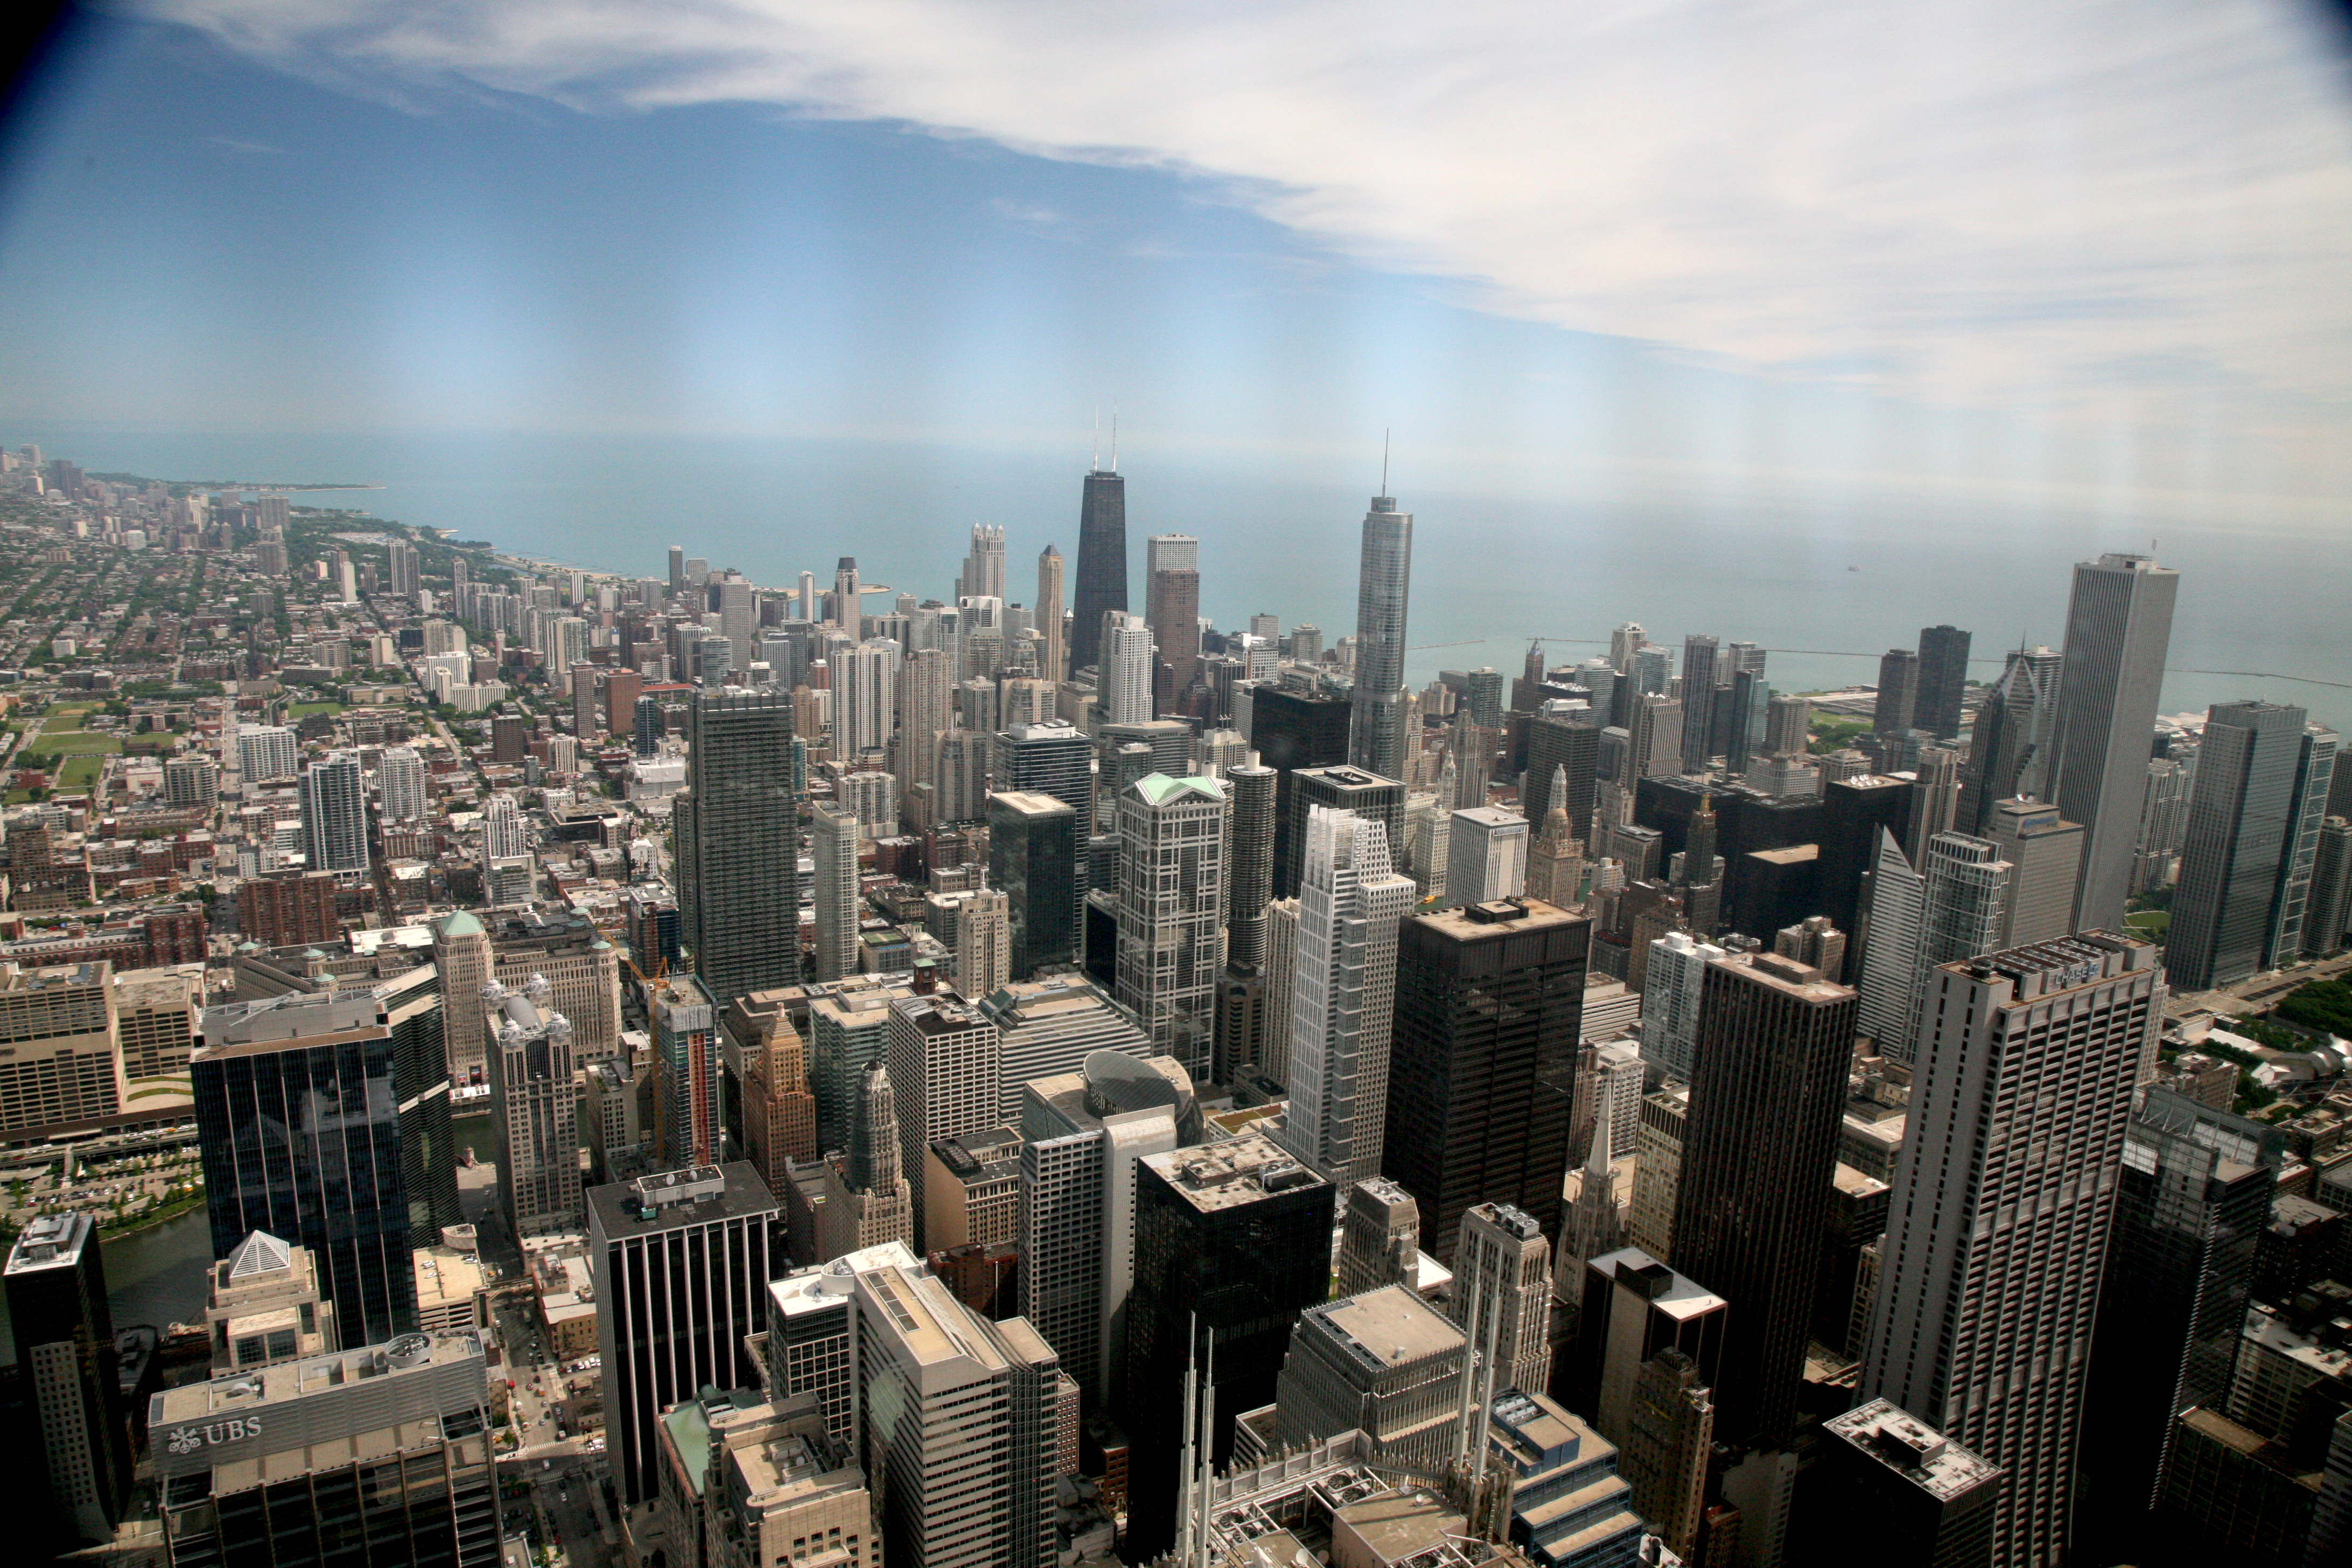
horizon, architecture, skyline, street, building, city, skyscraper, cityscape, downtown, chicago, tower block, buildings, overview, 5d, loop, metropolis, willistower, theloop, searstower, iconicchicago, aerial photography, urban area, residential area, geographical feature, human settlement, atmosphere of earth, metropolitan area